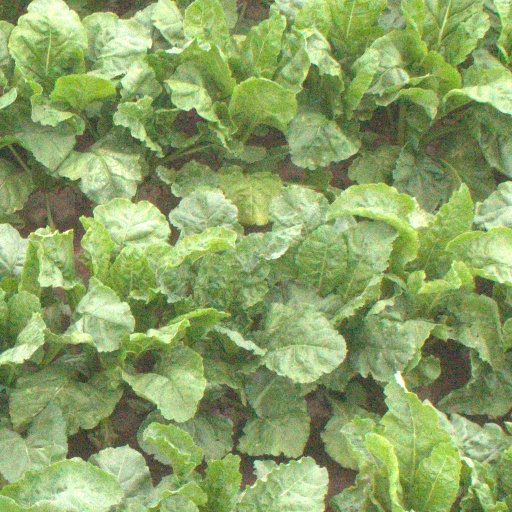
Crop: sugar beet